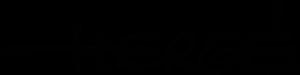
Tintin au Congo est le deuxième album de la série de bande dessinée Les Aventures de Tintin, créée par le dessinateur belge Hergé.
Tintin au pays des Soviets est le premier album de la série de bande dessinée Les Aventures de Tintin, créée par Hergé, dessinateur belge.